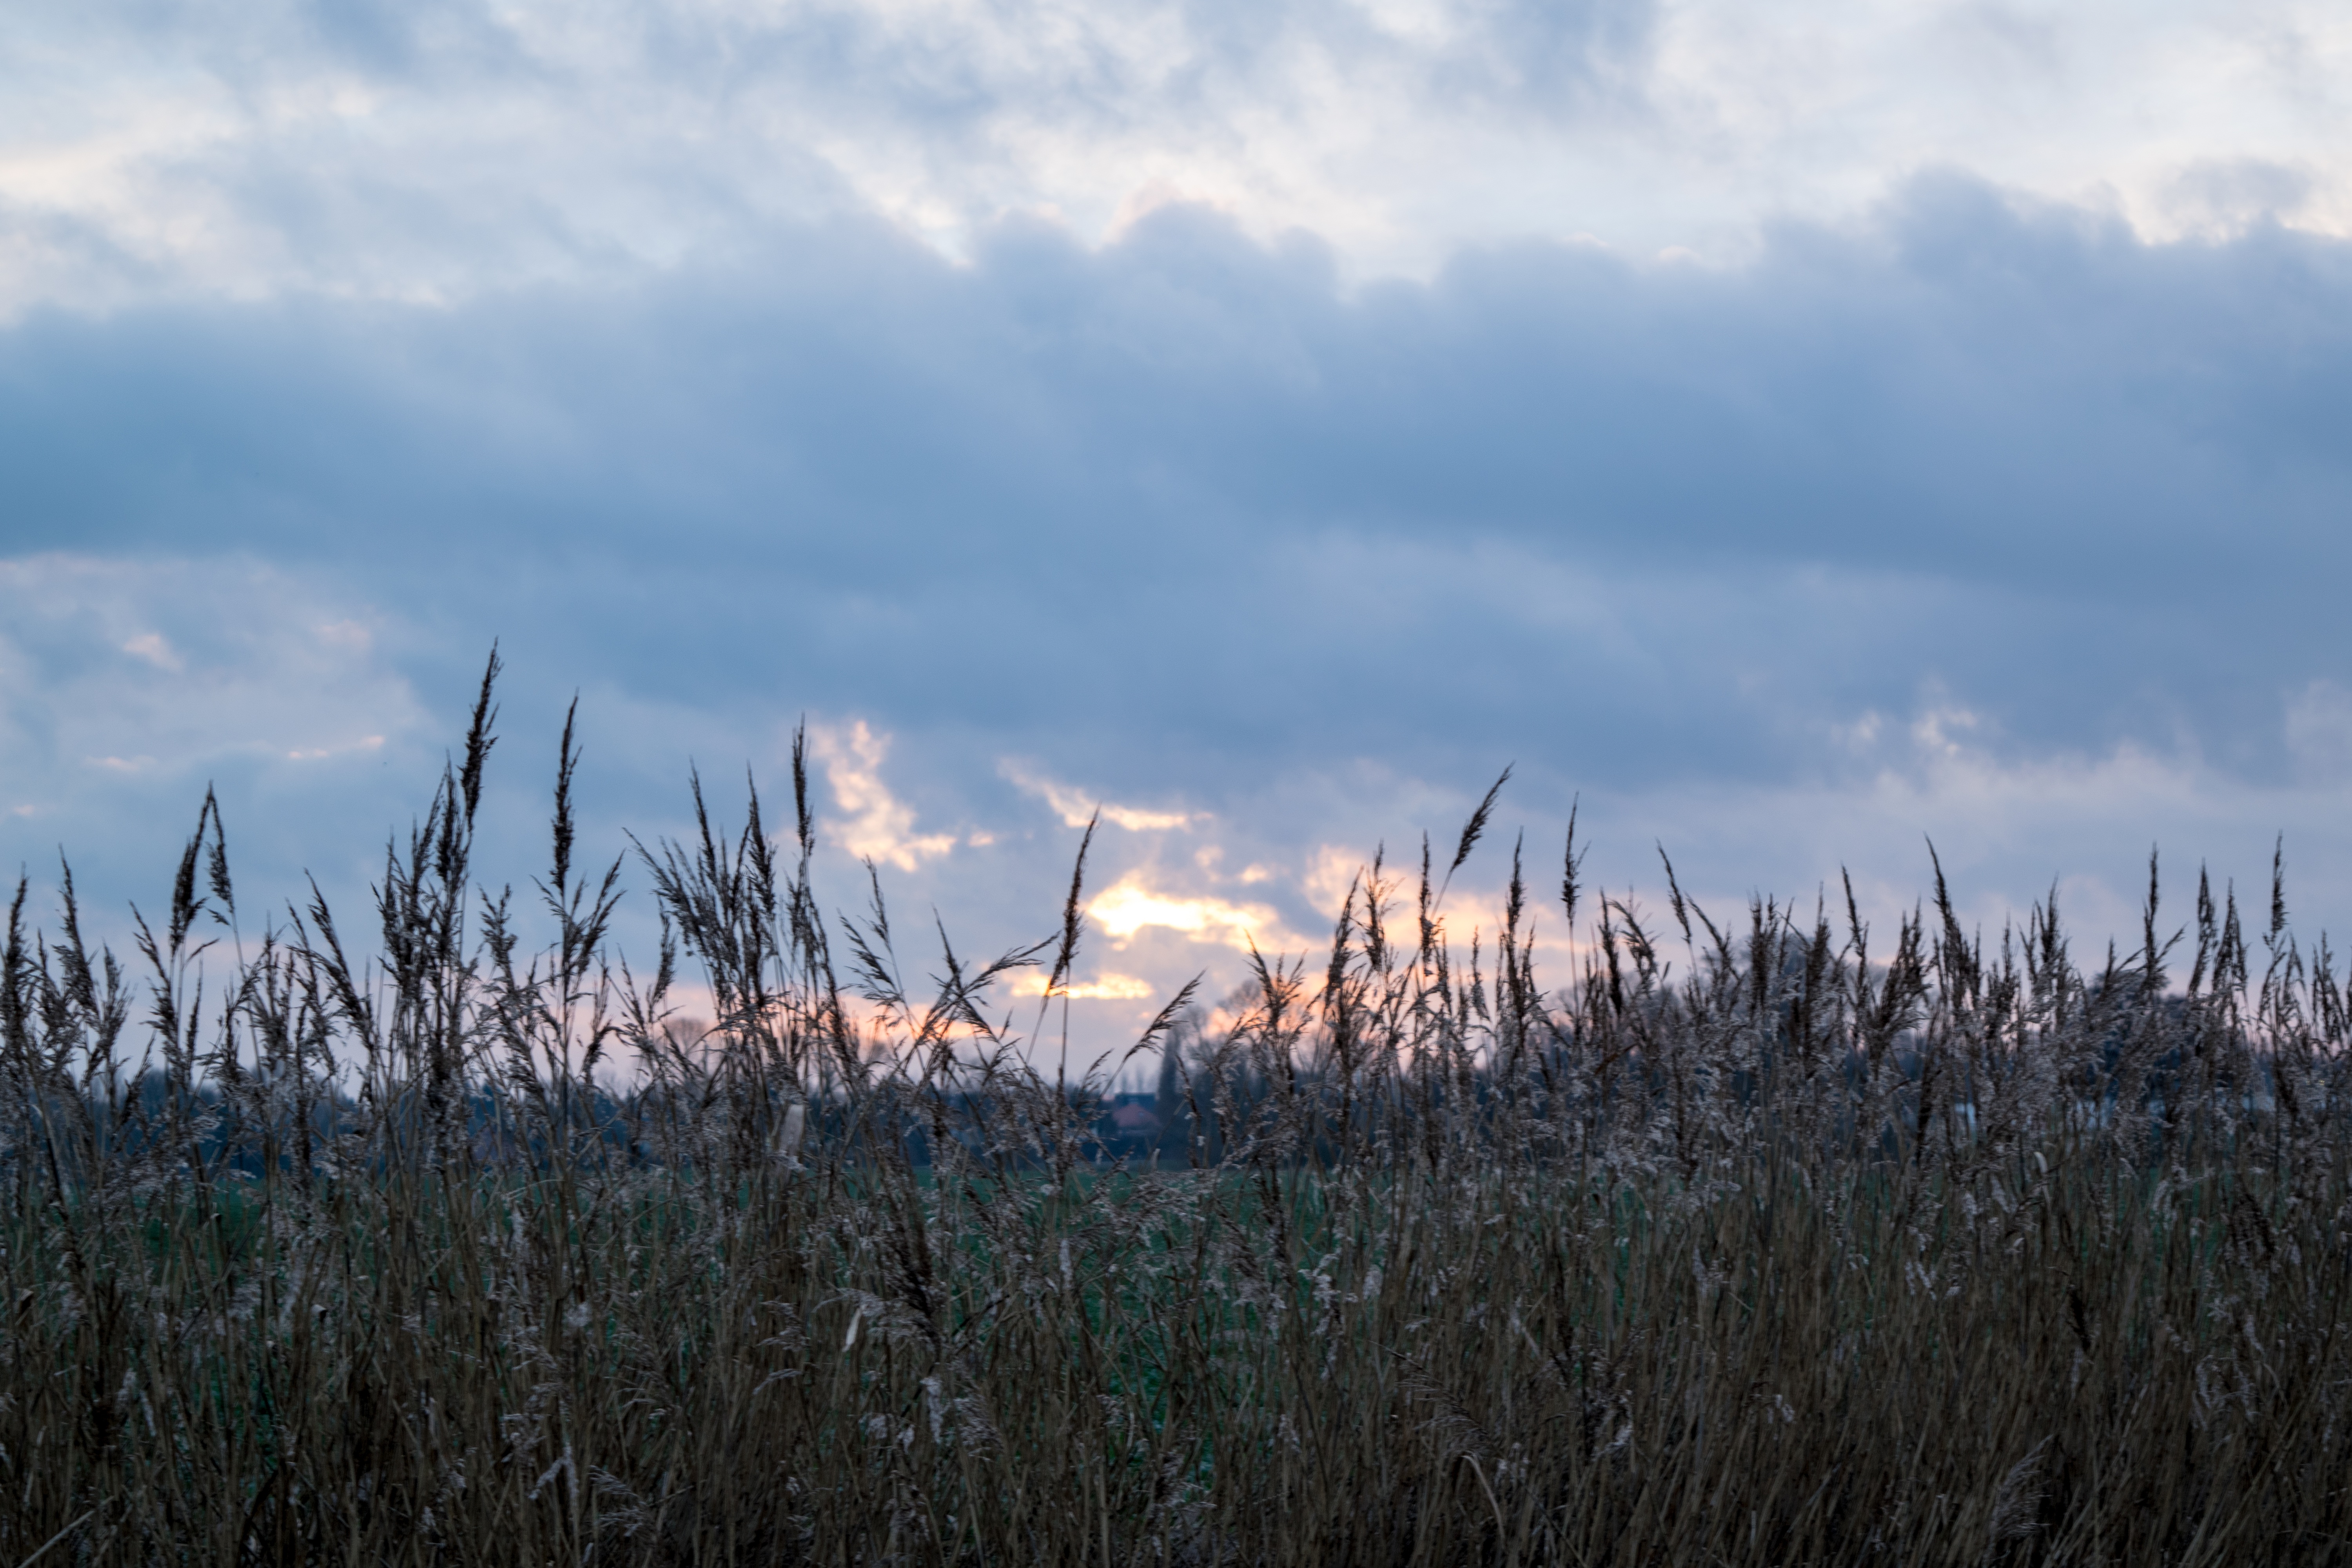
landscape, tree, nature, grass, horizon, marsh, wilderness, mountain, snow, winter, cloud, sky, sun, sunset, prairie, sunlight, morning, wind, frost, reed, evening, twilight, reflection, weather, season, wetland, habitat, rural area, natural environment, atmospheric phenomenon, grass family